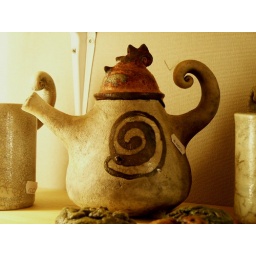
day 14 - pot in window